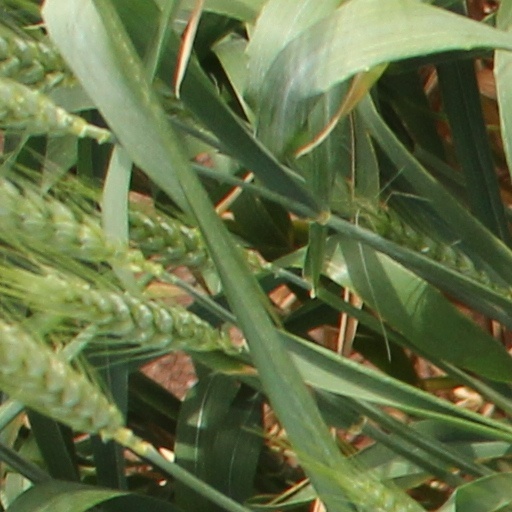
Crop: wheat